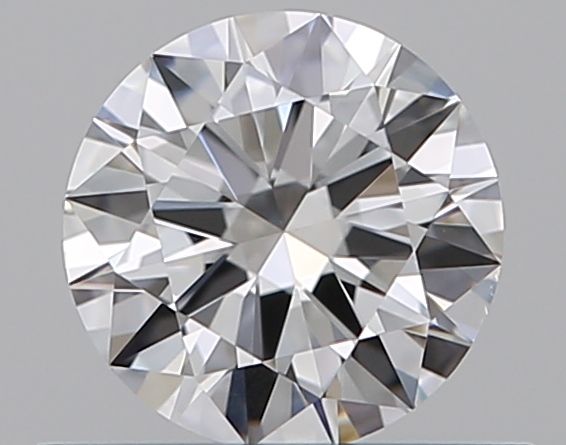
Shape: round
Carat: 0.5
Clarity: VS2
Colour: E
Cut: EX
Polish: EX
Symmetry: EX
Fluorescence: N
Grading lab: GIA
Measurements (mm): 5.17 x 5.18 x 3.05